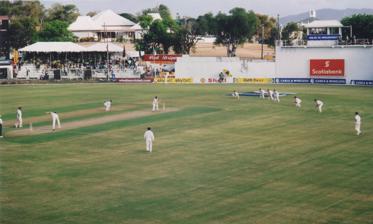
Building: Antigua Recreation Ground
Country: Unknown
Year built: 1978
Sports venue in Antigua and Barbuda For the former football stadium in England, see Old Recreation Ground . Antigua Recreation Ground West Indies v Australia in May 2003 Ground information Location Antigua Establishment 1978 Capacity 9,000 End names Pavilion End Factory Road End International information First Test 28 Mar – 1 Apr 1981: West Indies v England Last Test 15–19 Feb 2009: West Indies v England First ODI 22 Feb 1978: West Indies v Australia Last ODI 28 Feb 2007: Bangladesh v Canada As of 21 February 2009 Source: Antigua Recreation Ground, Cricinfo Antigua Recreation Ground is the national stadium of Antigua and Barbuda . It is located in St. John's , on the island of Antigua . The ground has been used by the West Indies cricket team and Antigua and Barbuda national football team . It had Test cricket status. It was also known as the Old Recreation Ground , or the Old Rec . against England in the " Blackwash " series of 1986 at the Recreation Ground. It was also where Brian Lara twice set the record for highest individual Test innings, scoring 375 in 1994 and the current record of 400 not out in 2004, both times against England. In May 2003 the West Indies completed the highest ever successful run chase in Test Cricket at the ARG, making 418/7 against Australia in their fourth innings to win by 3 wickets. Antigua is considered to be a good wicket on which to bat – hard and dry whilst not offering much bounce or movement to bowlers. This is colloquially known as a "featherbed" . After the building of the Sir Vivian Richards Stadium for the 2007 World Cup, no further Test cricket was expected at the Recreation Ground.  However, due to the abandonment of the Second Test between West Indies v England on 13 February 2009 after just ten balls (due to an unfit outfield), an extra Test, called the Third Test, began at the Antigua Recreation Ground on 15 February 2009, despite concerns about the dilapidated condition of the stadium. Like many other cricket grounds in the Caribbean, the Antigua Recreation Ground traditionally hosts a variety of off the field entertainment, particularly music, both live and recorded, during breaks in play. For many years, an entertainer called Gravy would operate in the stands, usually in fancy dress . List of five-wicket hauls A total of 16 five-wicket hauls were taken in Test matches on the ground. Five-wicket hauls in Men's Test matches at Antigua Recreation Ground No. Bowler Date Team Opposing Team Inn O R W Result 1 Colin Croft 27 March 1981 West Indies England 1 25 74 6 Drawn 2 Carl Rackemann [ A ] 7 April 1984 Australia West Indies 2 42.4 161 5 West Indies won 3 Joel Garner [ A ] 7 April 1984 West Indies Australia 3 20.5 63 5 West Indies won 4 Ian Bishop 12 April 1990 West Indies England 1 28.1 84 5 West Indies won 5 Waqar Younis 1 May 1993 Pakistan West Indies 1 28 104 5 Drawn 6 Courtney Walsh 8 April 1995 West Indies Australia 1 21.3 54 6 Drawn 7 Curtly Ambrose [ B ] 27 April 1996 West Indies New Zealand 2 32 68 5 Drawn 8 Danny Morrison [ B ] 27 April 1996 New Zealand West Indies 3 20 61 5 Drawn 9 Curtly Ambrose [ C ] 13 June 1997 West Indies Sri Lanka 1 13.1 37 5 West Indies won 10 Muttiah Muralitharan [ C ] 13 June 1997 Sri Lanka West Indies 2 23.4 34 5 West Indies won 11 Curtly Ambrose 3 April 1999 West Indies Australia 1 29.5 94 5 Australia won 12 Courtney Walsh [ D ] 25 May 2000 West Indies Pakistan 1 26 83 5 West Indies won 13 Wasim Akram [ D ] 25 May 2000 Pakistan West Indies 2 26.2 61 6 West Indies won 14 Wasim Akram [ D ] 25 May 2000 Pakistan West Indies 4 30 49 5 West Indies won 15 Jermaine Lawson 9 May 2003 West Indies Australia 1 19.1 78 7 West Indies won 16 Graeme Swann 15 February 2009 England West Indies 2 24 57 5 Drawn See also Wikimedia Commons has media related to Antigua Recreation Ground . Cricket 2007 Cricket World Cup List of Test cricket grounds Stanford Cricket Ground Sir Vivian Richards Stadium Notes